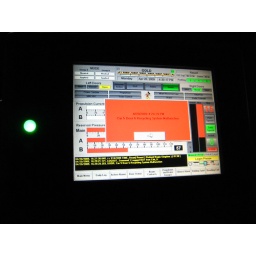
Monorail Gold's console - That warning means that the door in car 5 is not shutting properly.